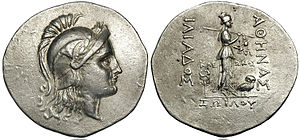
Troja / Det arkæologiske Troja / Troja 9
Sølvmønt fra Troja med portræt af Athene, 165–150 f.Kr.
Troja er i græsk mytologi centrum for den trojanske krig, som det beskrives i Iliaden. Byen lå i Anatolien i det nuværende Tyrkiet, men lå under den Trojanske krig undet det daværende Grækenland. I bronzealderen var stedet en fremgangsrig handelsby, hvis beliggenhed tillod kontrol over Dardanellerne, som alle handelsskibe på vej fra Ægæerhavet til Sortehavet skulle igennem.